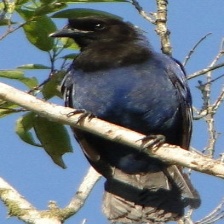
Species: AZURE JAY
Scientific name: CYANOCORAX CAERULEUS
ImageNet parent category: jay